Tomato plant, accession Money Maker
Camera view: horizontal (90 deg, fisheye); turntable rotation: 240 degrees
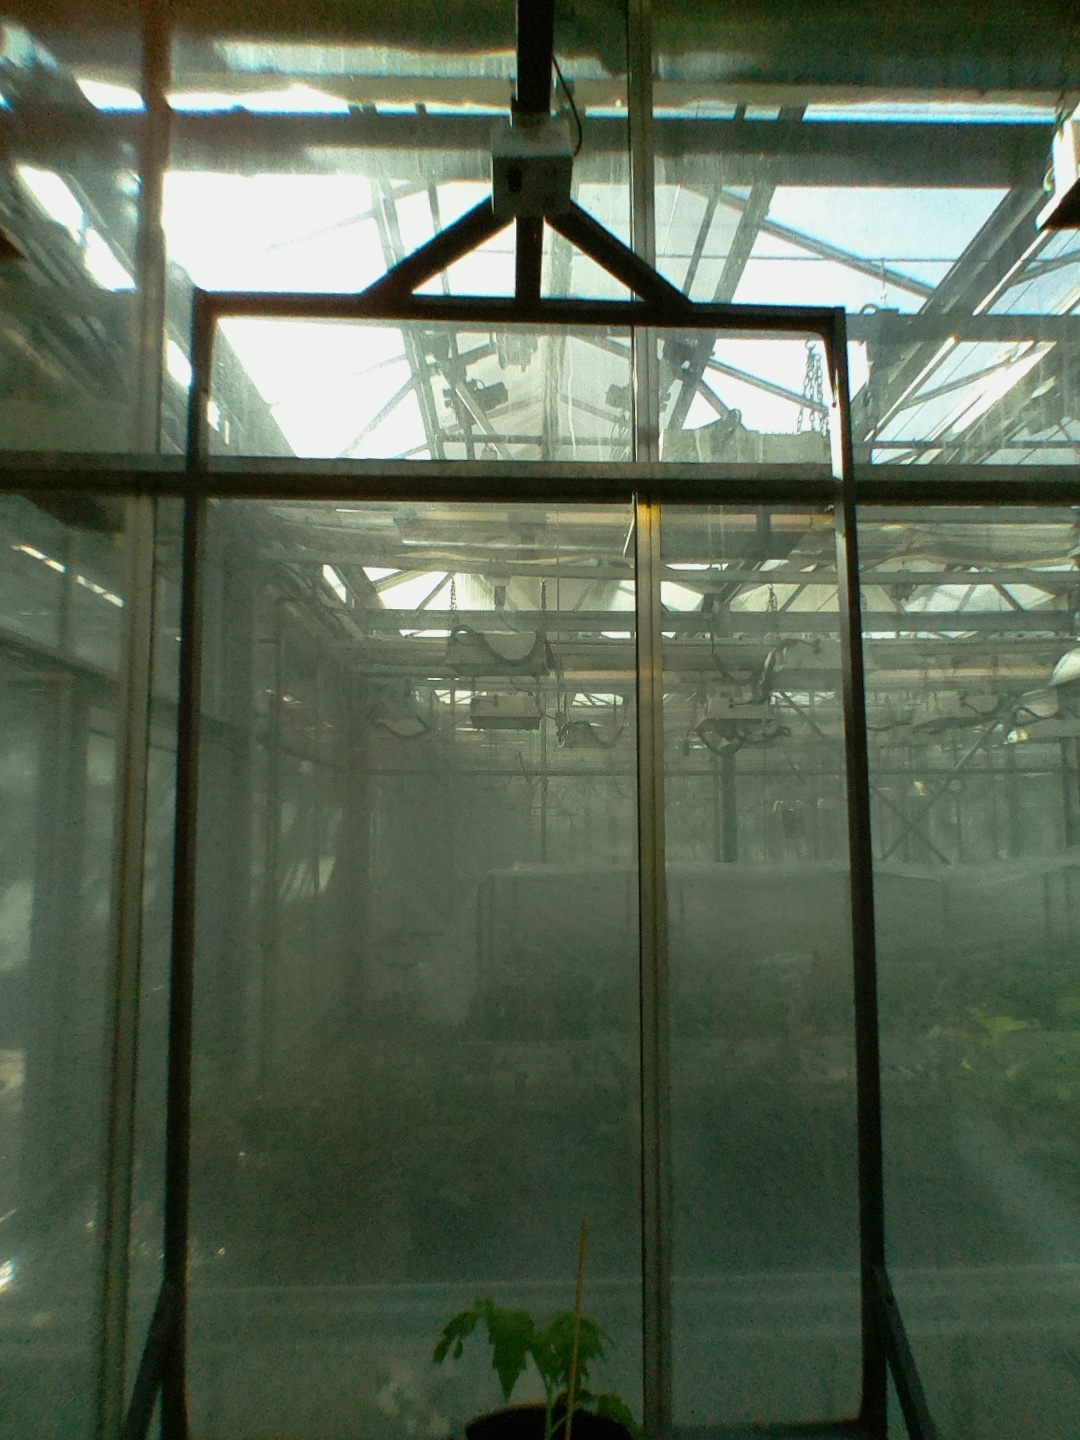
BBCH growth stage 13: 6 of true leaves visible